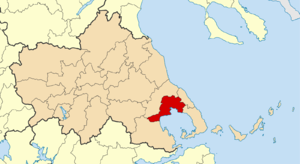
La Grèce est organisée depuis le 1ᵉʳ janvier 2011 en 13 régions et 325 dèmes.
Le dème de Vólos est un dème situé dans le district régional de Magnésie, en Thessalie. Le siège du dème est la ville de Vólos.